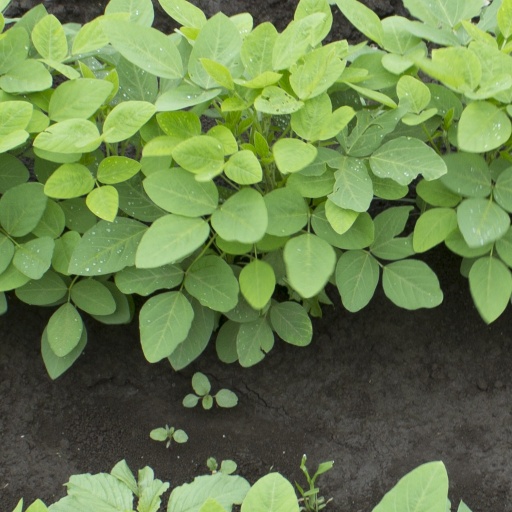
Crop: soybean